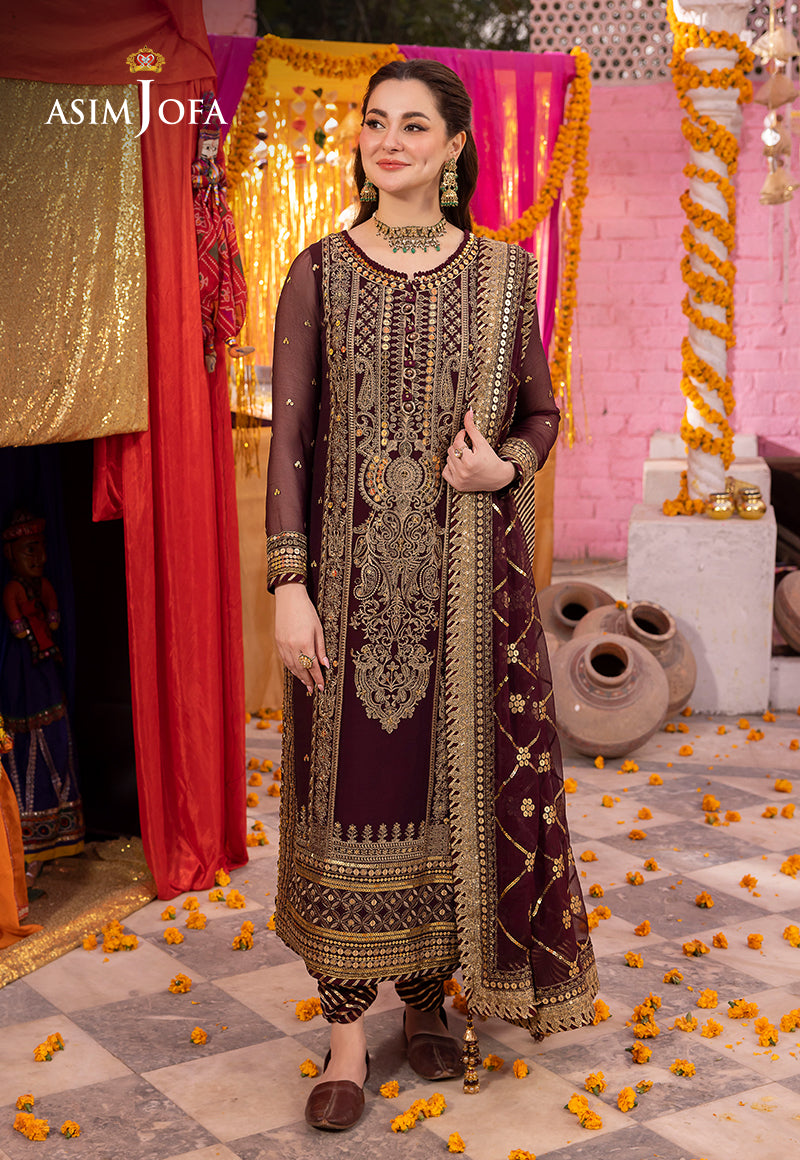
burgundy embroidered salwar suit